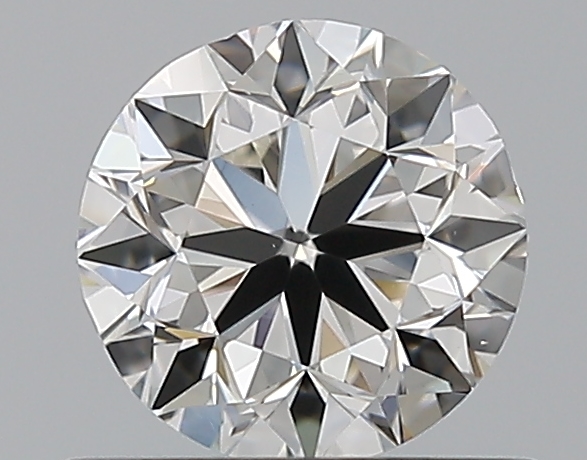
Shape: round
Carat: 0.7
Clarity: VS1
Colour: H
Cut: GD
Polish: EX
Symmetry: VG
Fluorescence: F
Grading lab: GIA
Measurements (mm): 5.45 x 5.55 x 3.58